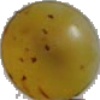
Label: white_grape